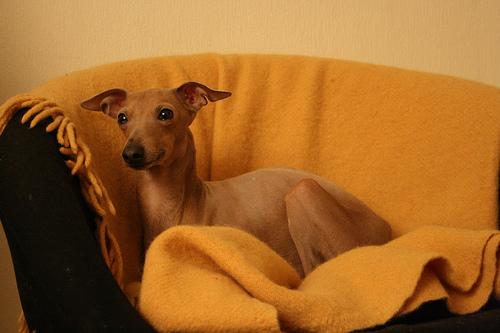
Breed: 238-n000099-Italian_greyhound